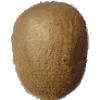
Label: kiwi